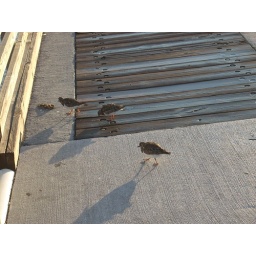
The birds pictured here are all over the pier walking from one end to the other looking for food.